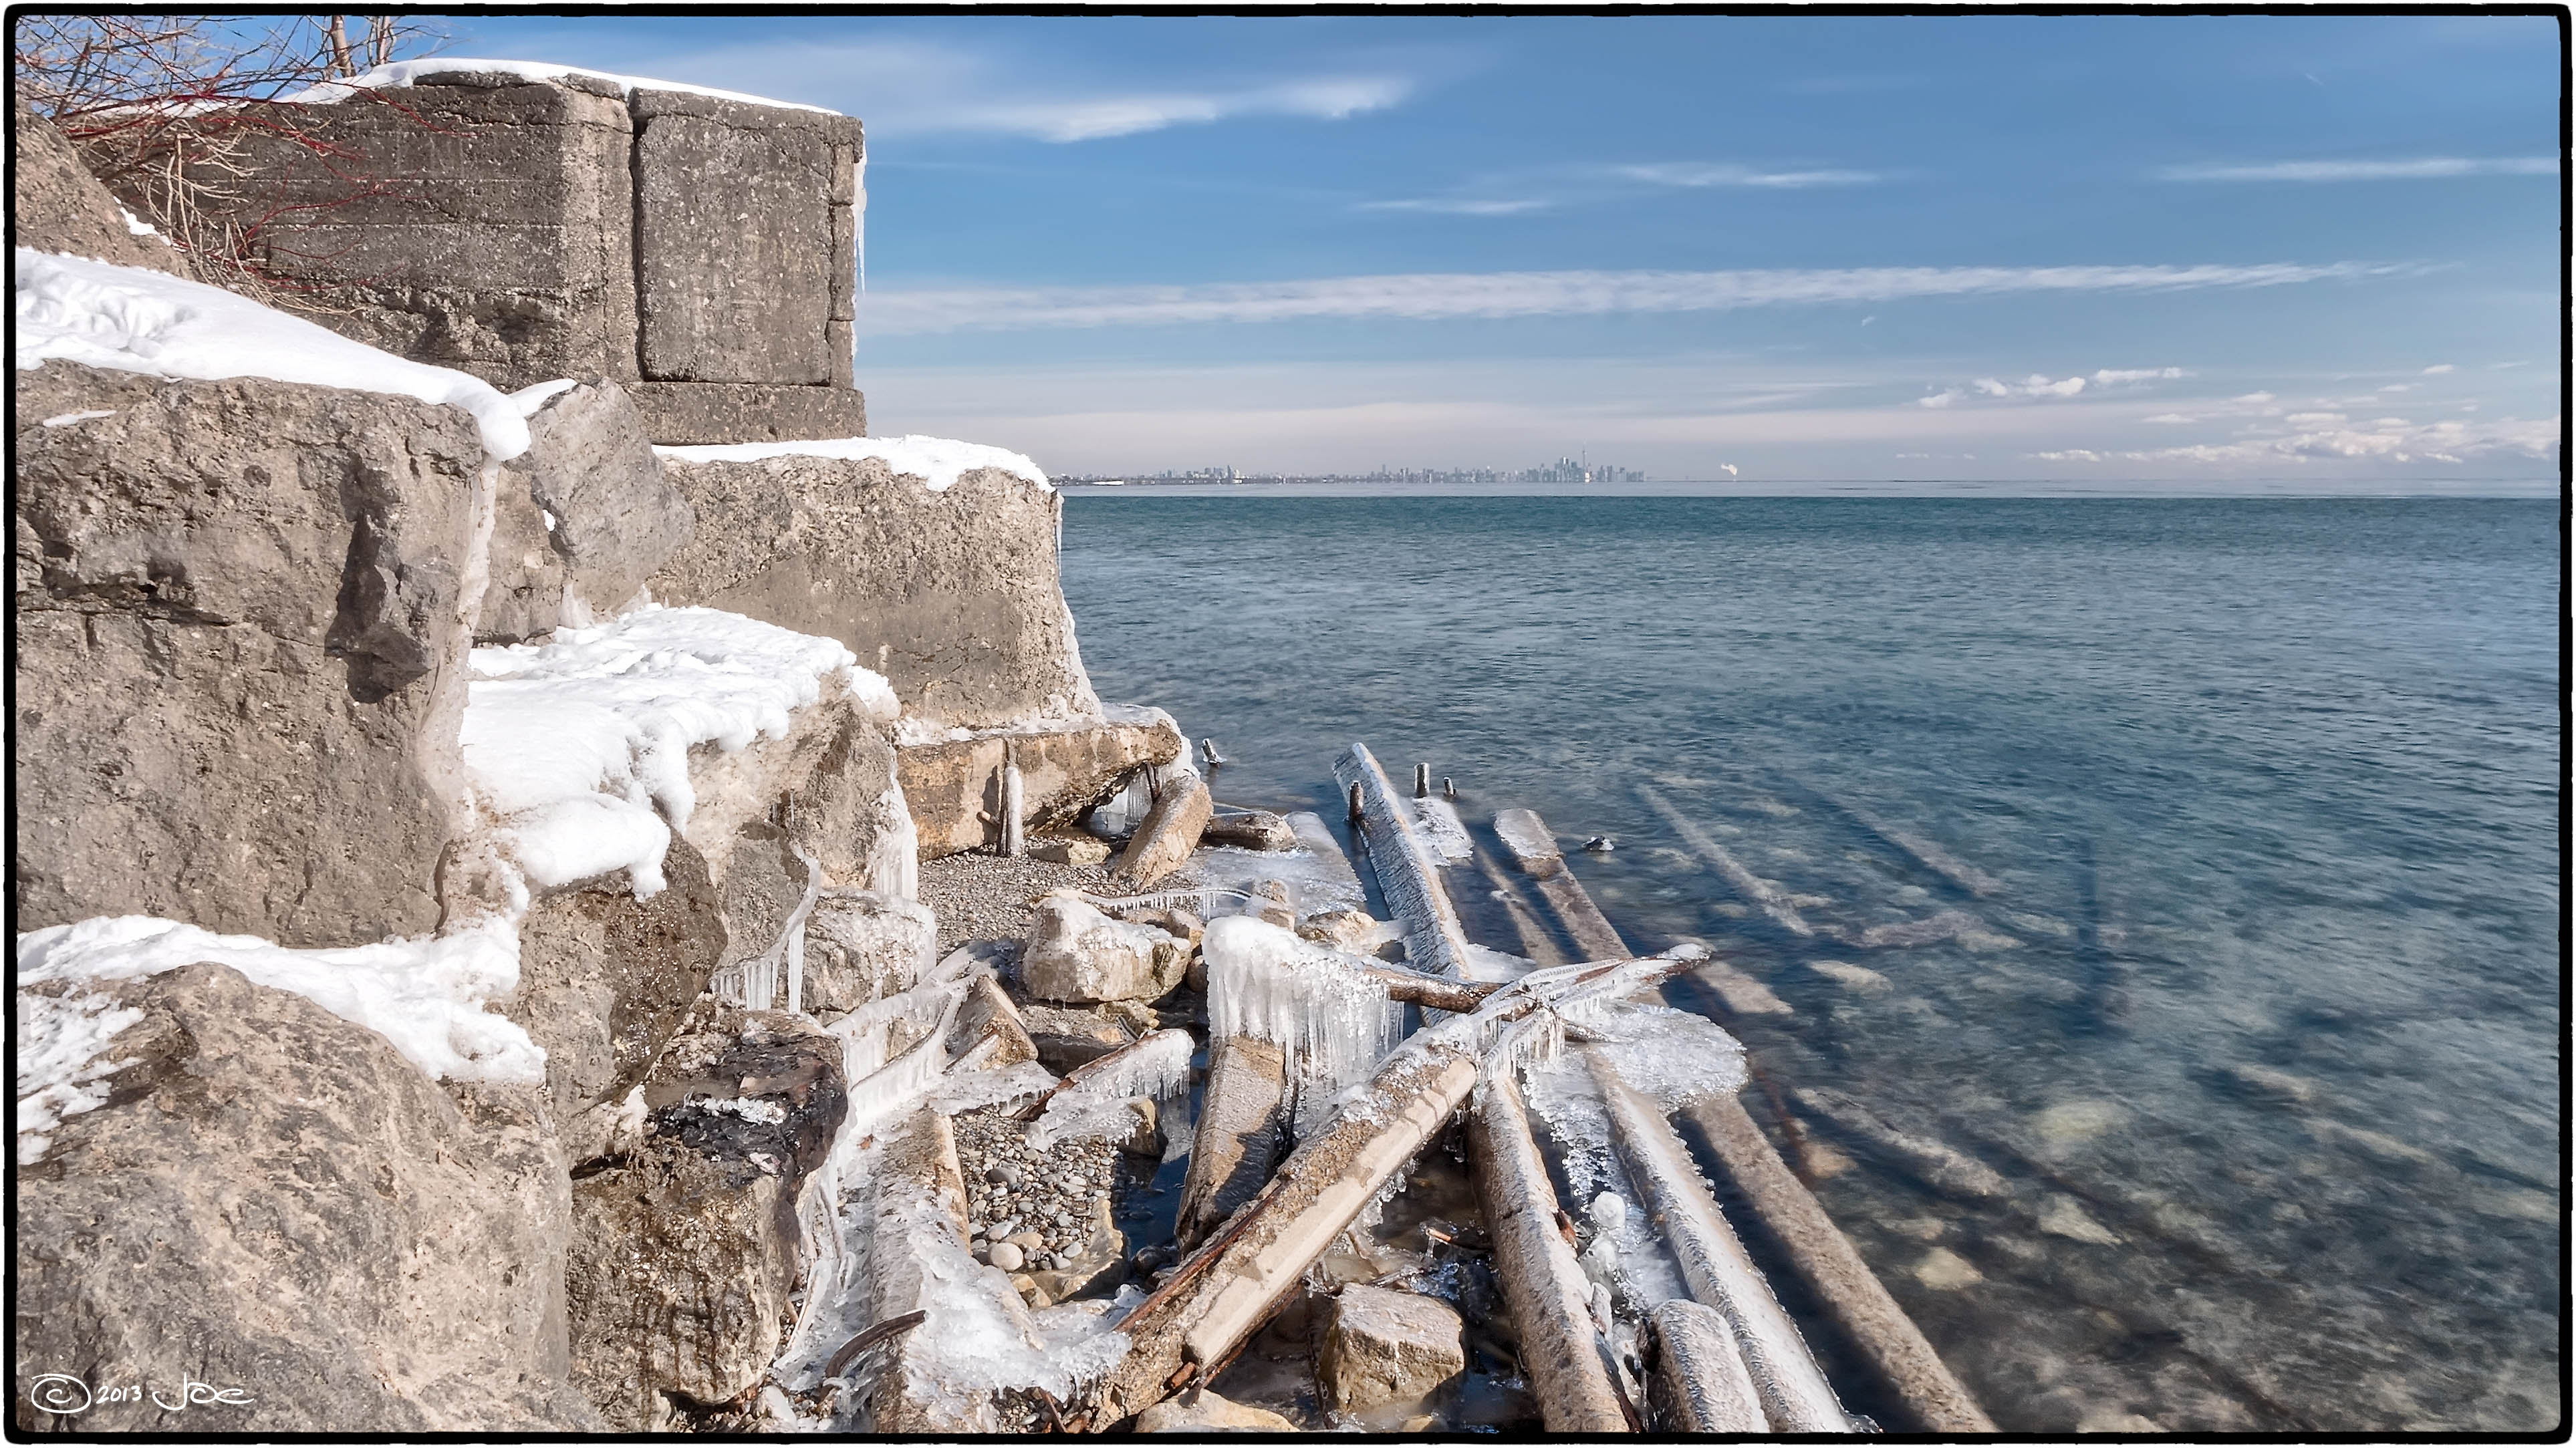
landscape, sea, coast, water, rock, ocean, winter, lake, vacation, cliff, ice, tower, park, terrain, material, hdr, geology, canada, jack, mississauga, ontario, darling, sns, lumix, panasonic, dmc, lx7, panasoniclumixdmclx7, cape